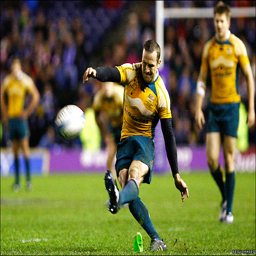
athlete could have won the game for country with the final kick